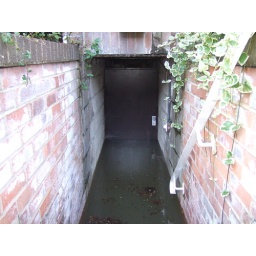
This was an entrance to a house during the floods in West Oxford. Glad I live in a first floor flat.